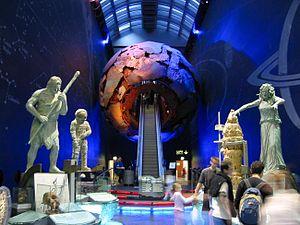
Le musée d’histoire naturelle de Londres est l'un des trois grands musées installés le long de Exhibition Road, dans le quartier de Kensington à Londres. Il accueille des collections de sciences de la vie et de la terre. Rempli des trouvailles de l'ex-empire colonial, il compte notamment les collections apportées par l'explorateur James Cook et le naturaliste Charles Darwin.